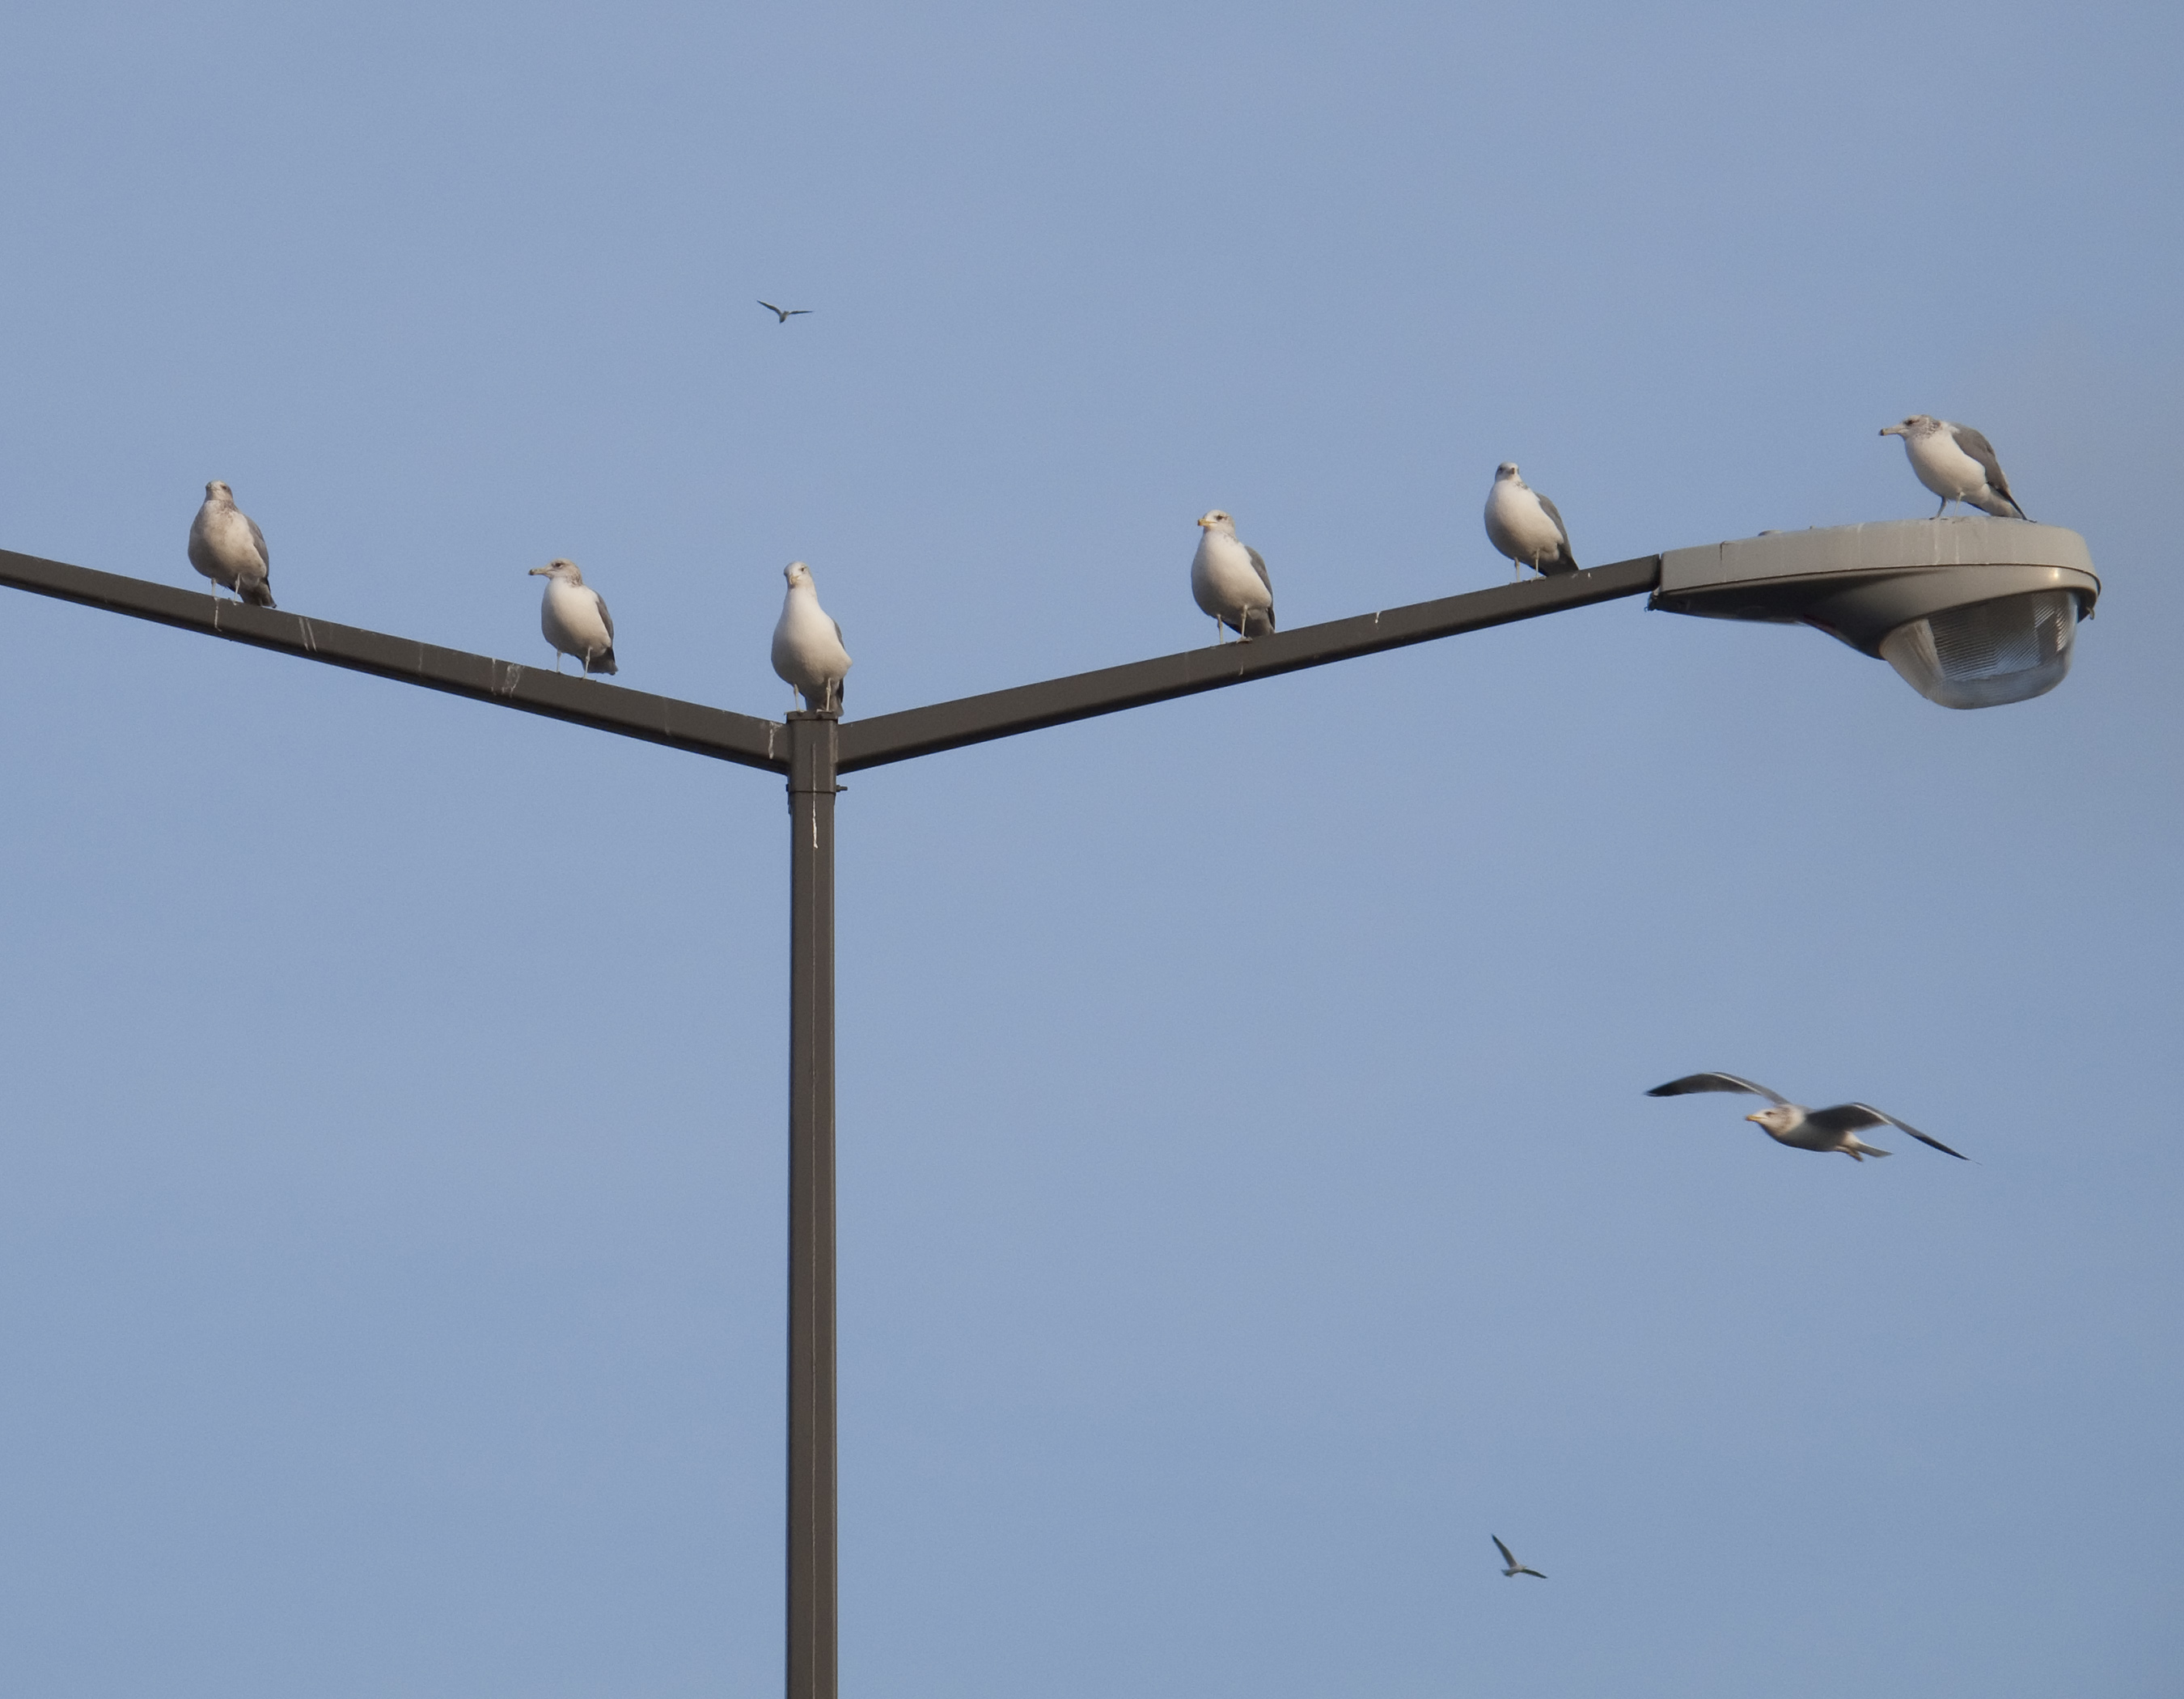
bird, wing, wind, flock, seagull, flight, street light, birds, sacramento, bird migration, animal migration